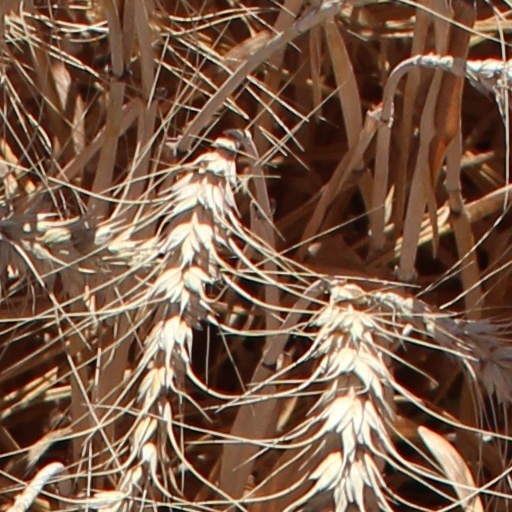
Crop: wheat